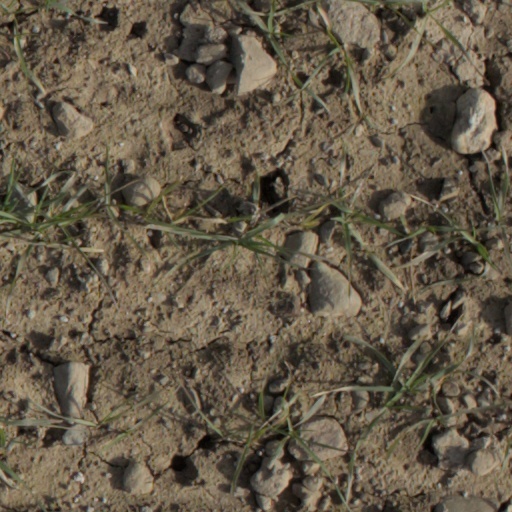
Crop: wheat